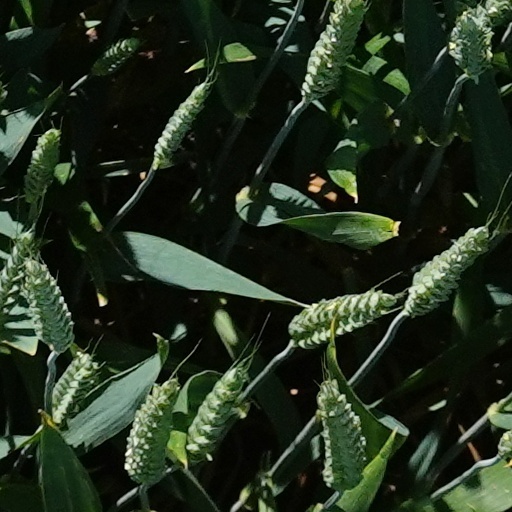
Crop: wheat